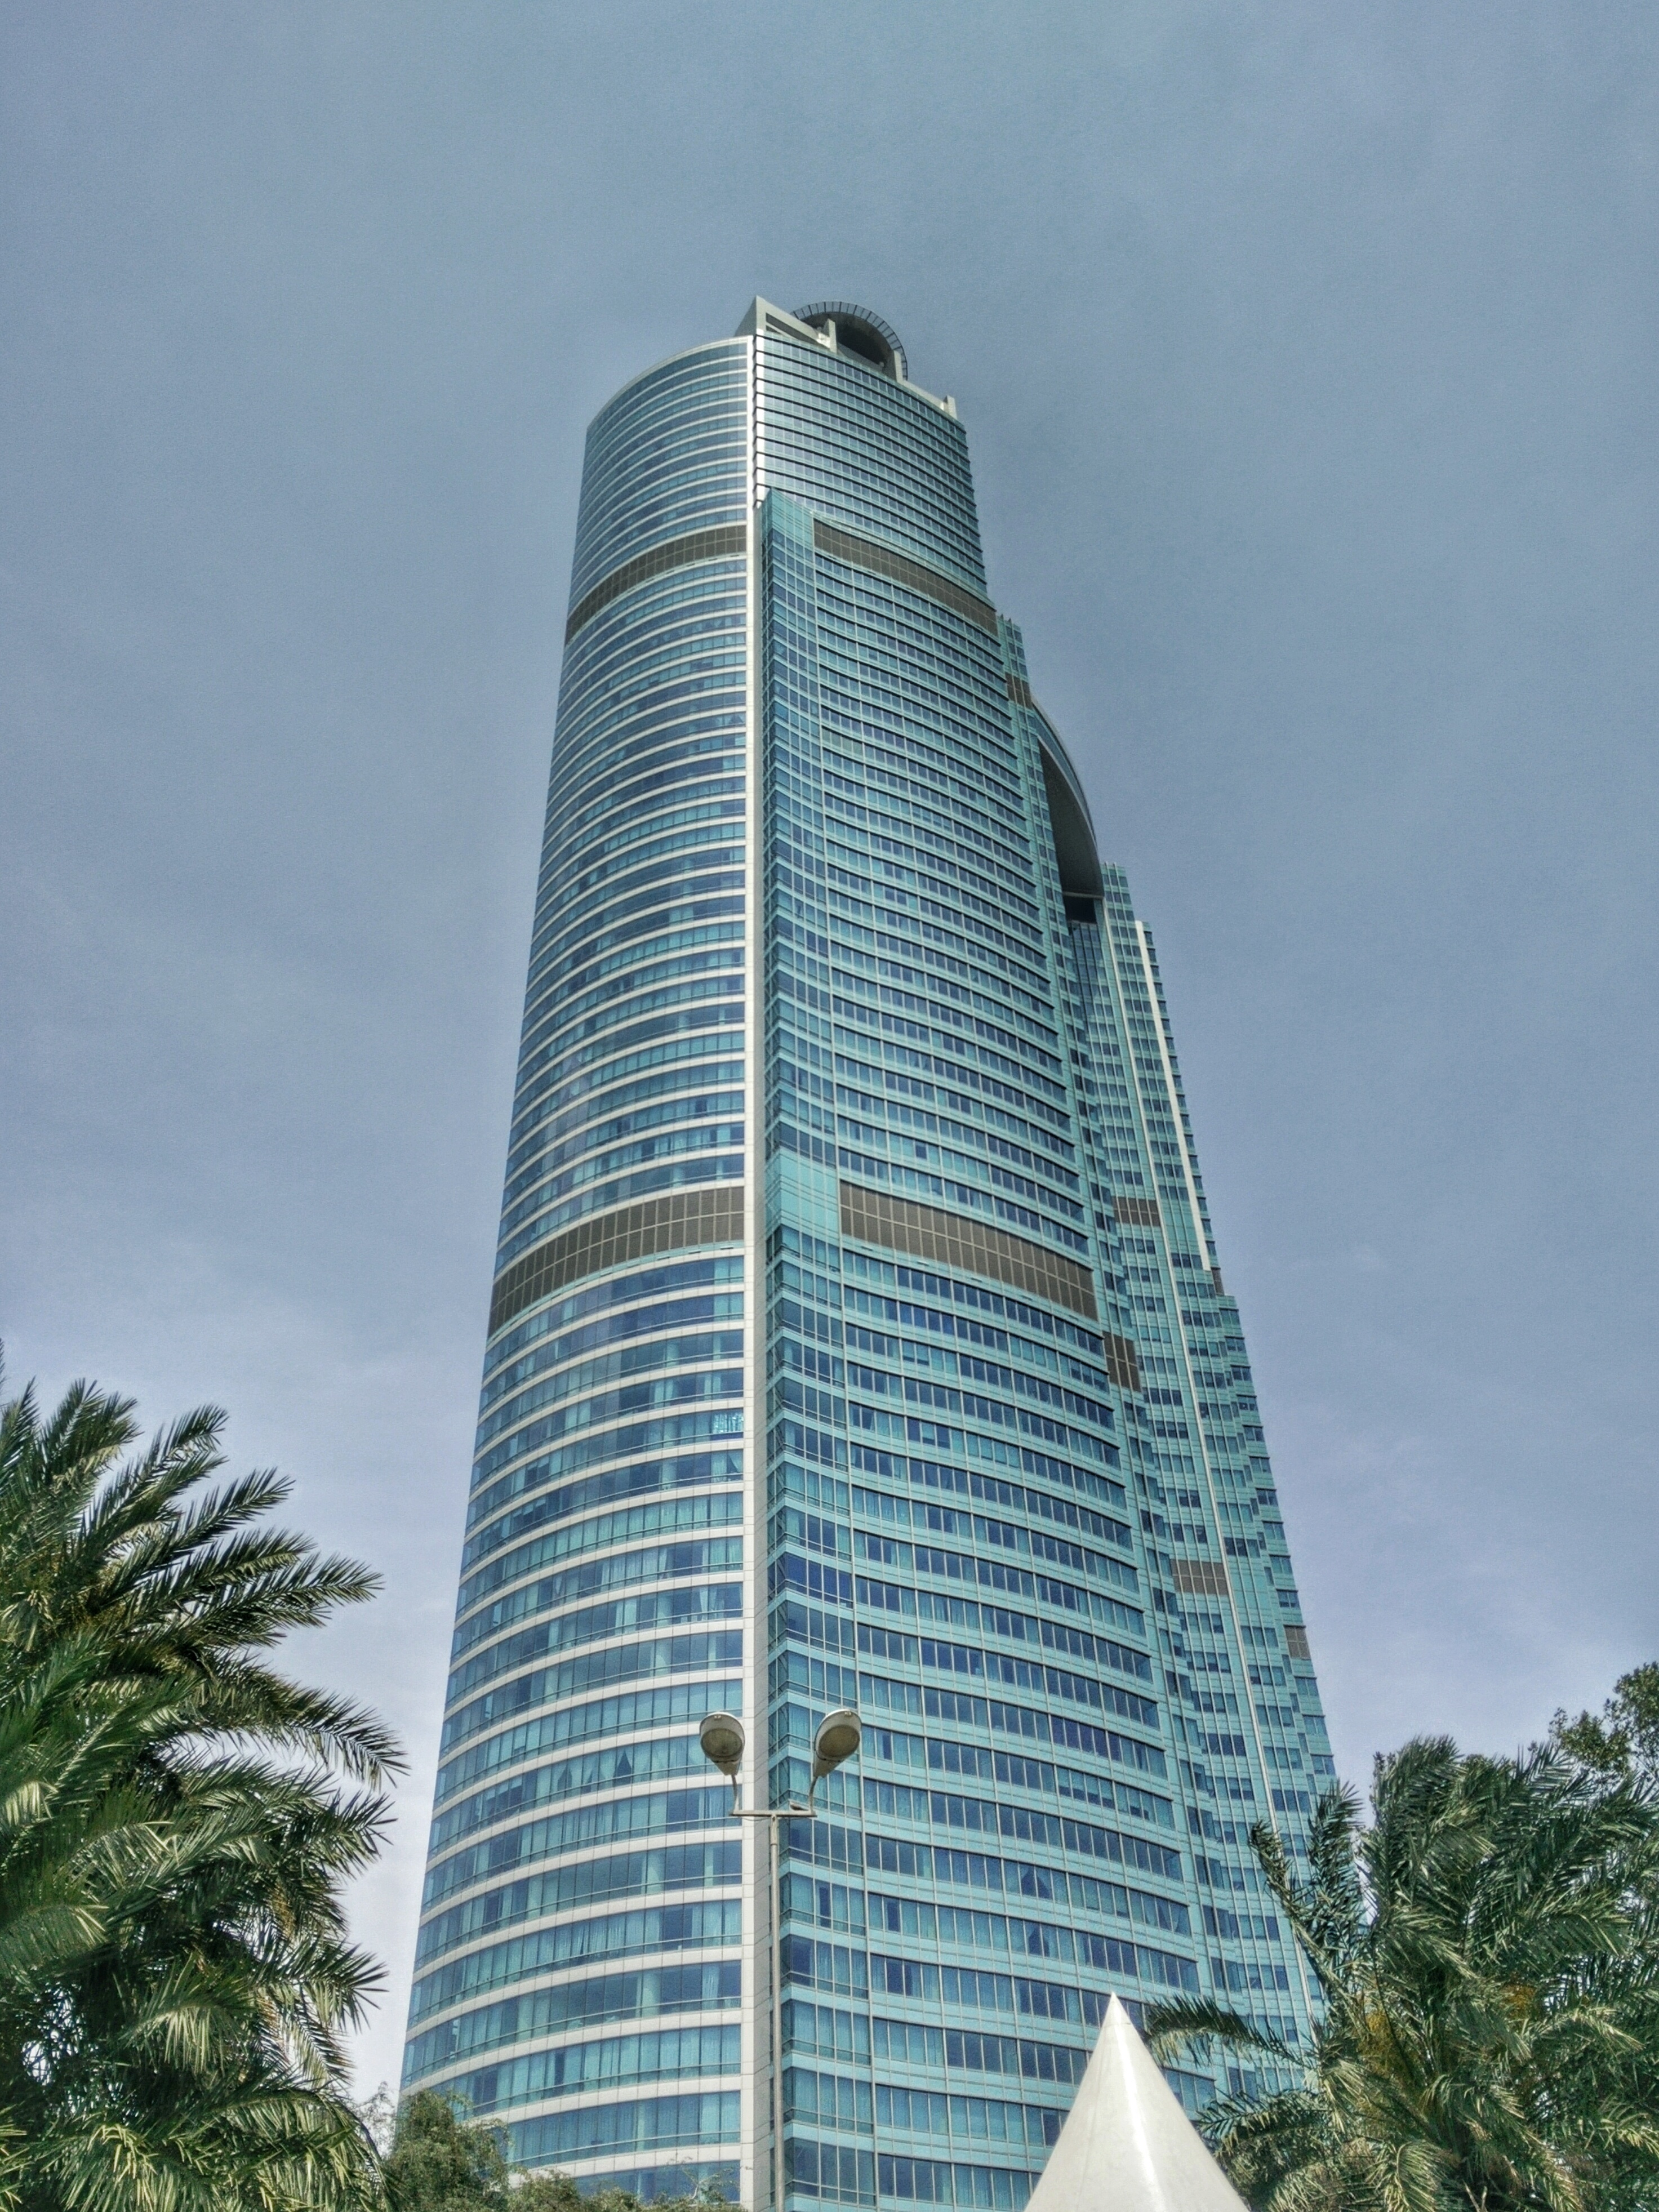
building, skyscraper, tower, landmark, tower block, spire, condominium